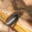
Label: cockroach